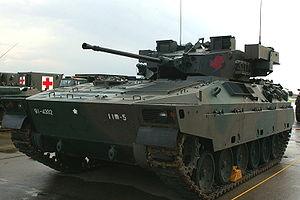
La Force terrestre d'autodéfense japonaise, fréquemment mentionnée sous le sigle JGSDF issu de la traduction anglaise de son appellation « Japan Ground Self-Defense Force », est l’armée de terre de facto des Forces japonaises d'autodéfense, chargée de la défense sur terre du Japon. Cette armée a été formée avec l'ensemble des autres armes le 1ᵉʳ juillet 1954 à la suite de la dissolution de l'Armée impériale japonaise à l’issue de la Seconde Guerre mondiale.